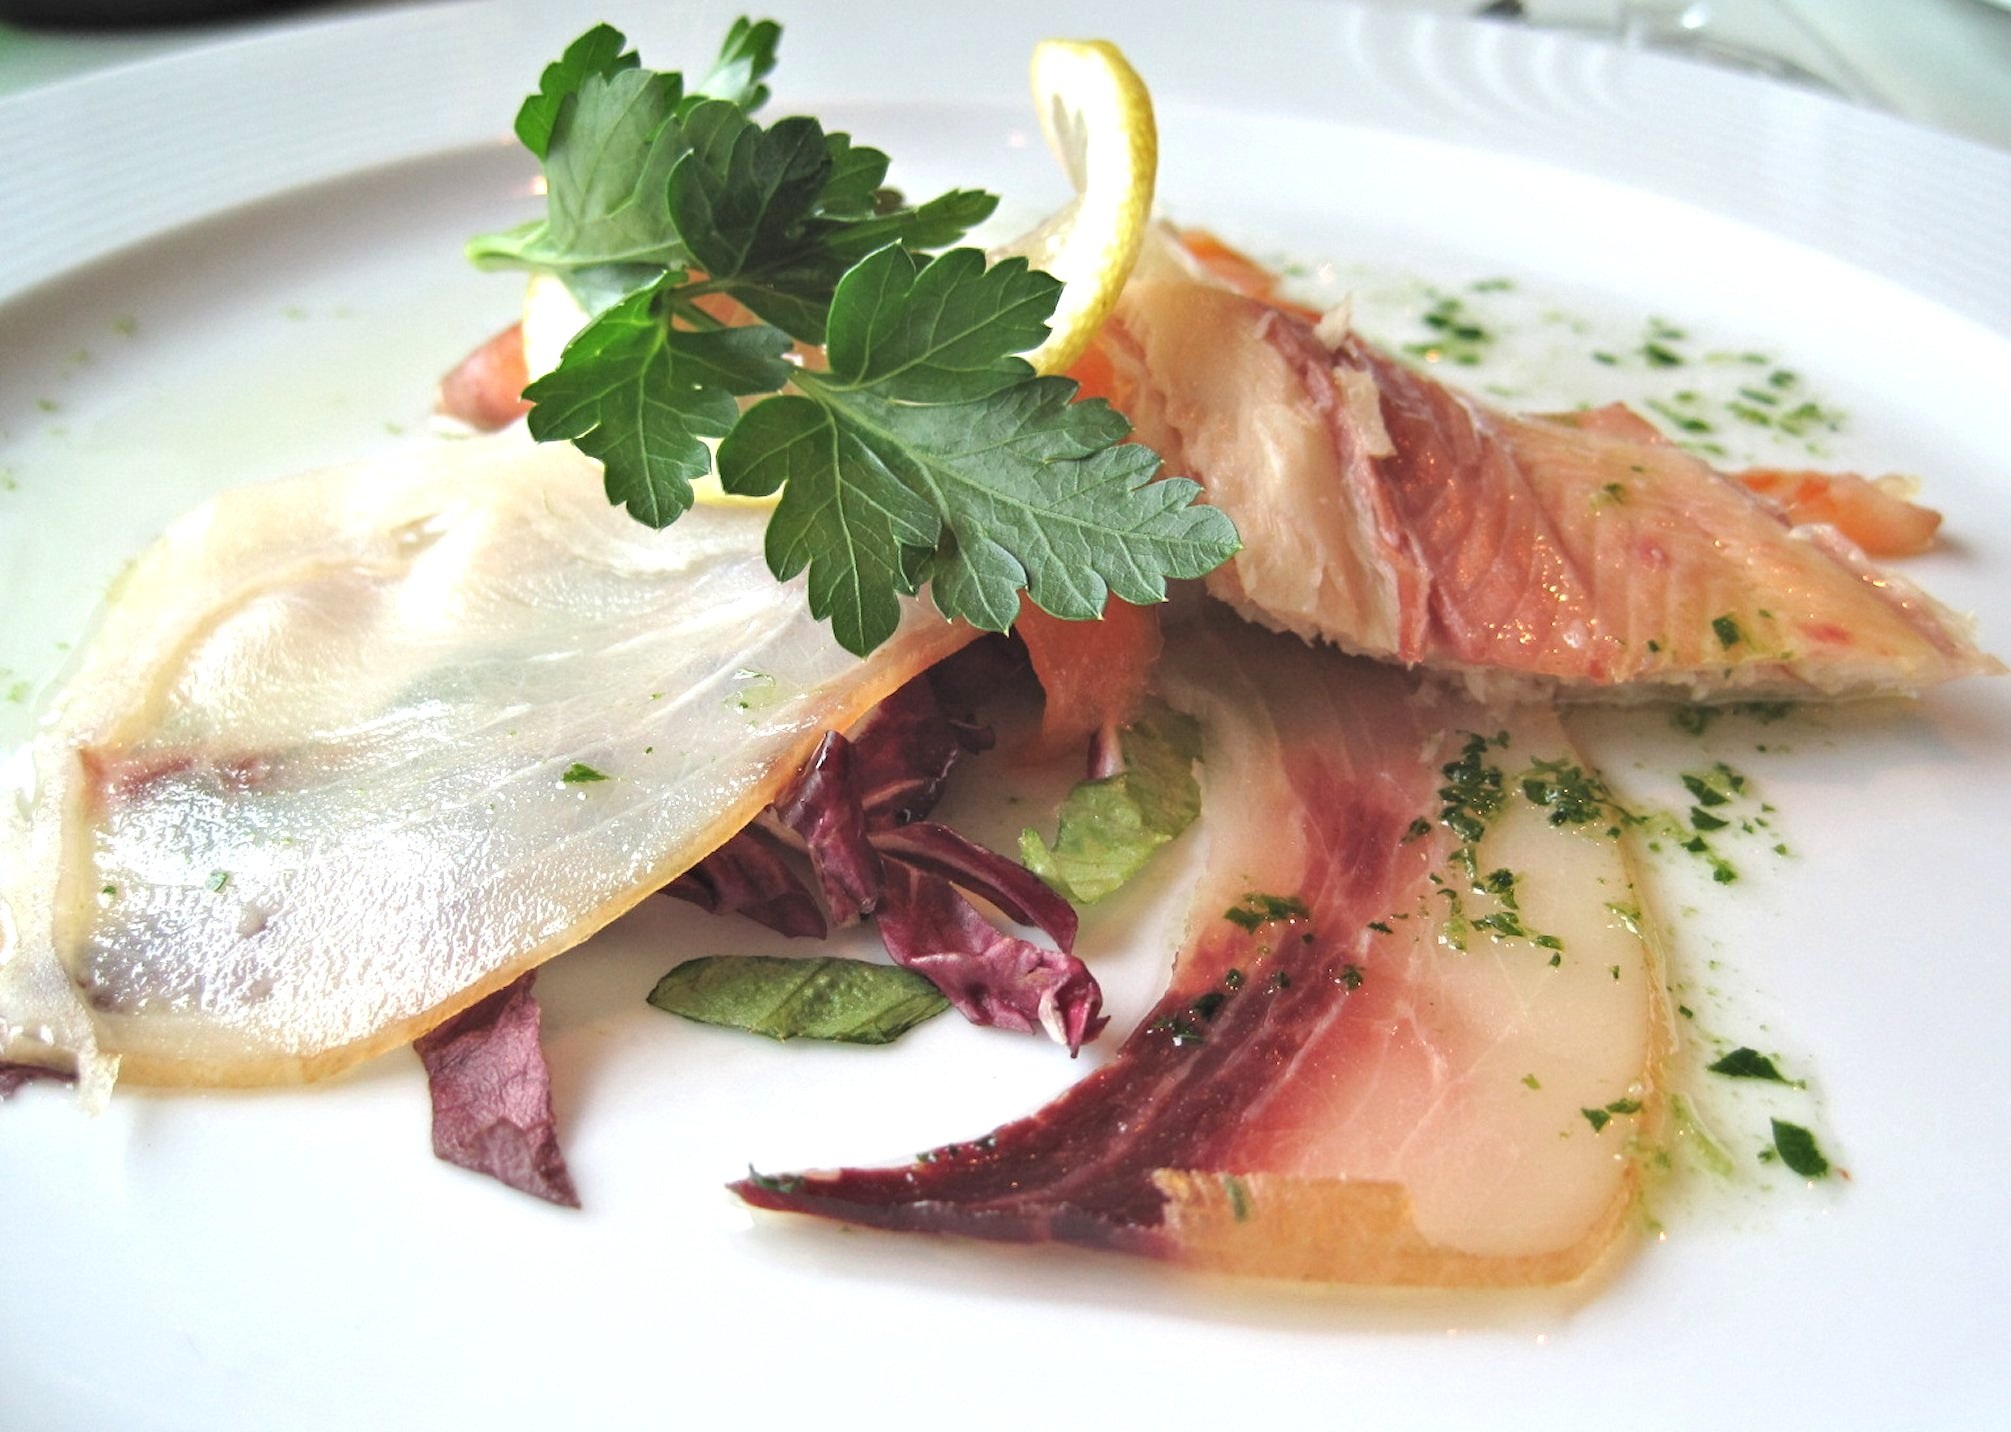
dish, meal, food, produce, fish, meat, cuisine, prosciutto, salmon, cold plate, smoked salmon